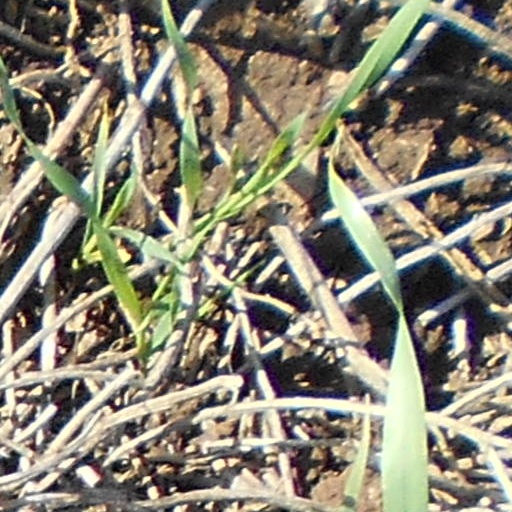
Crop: wheat